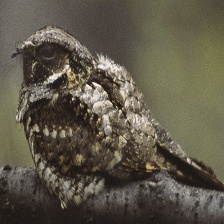
Species: EASTERN WIP POOR WILL
Scientific name: ANTROSTOMUS VOCIFERUS